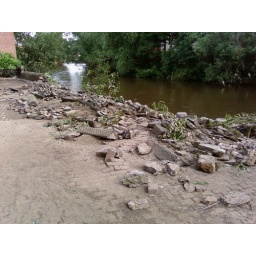
After the flood has cleared. The wall had collapsed which allowed all the water to pour in through the courtyard